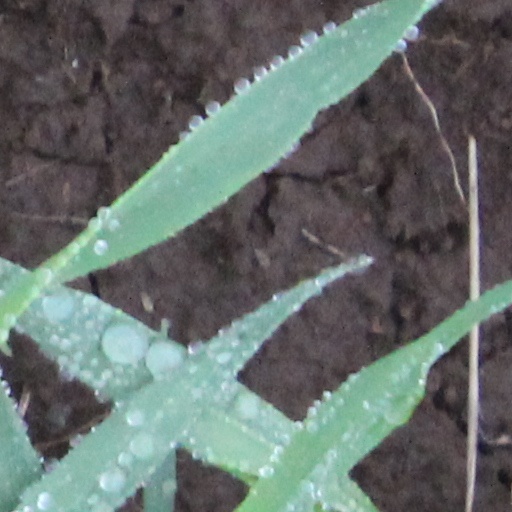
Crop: wheat